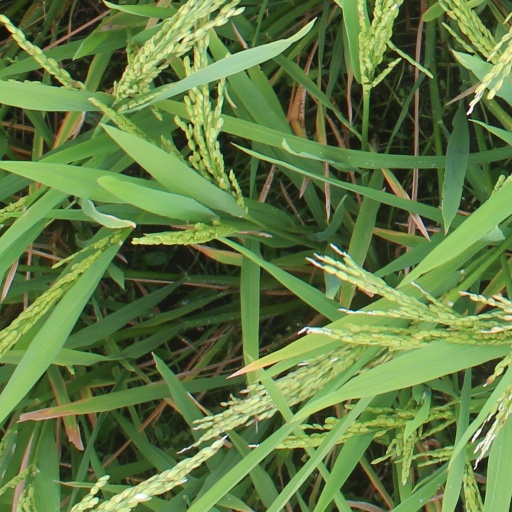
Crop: rice